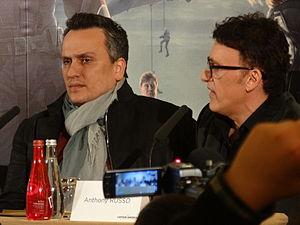
Captain America : Le Soldat de l'hiver ou Capitaine America : Le Soldat de l'hiver au Québec est un film de super-héros américain réalisé par Anthony et Joe Russo, sorti en 2014.